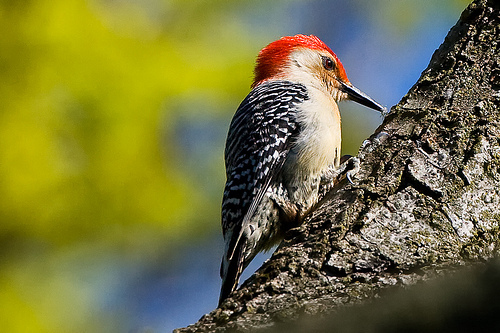
the bird has a red crown and a long and skinny bill that is black.
the bird with red crown, brown covering the belly, black and white wings
this bird has a white belly, red crown, white eye ring, black and white patterned wings, and a black bill.
this is a bird with a white breast, black spotted wing and a red nape.
this colorful bird has a long pointed bill, a red head, and a black and white wingbars.
this bird is black with white and red and has a long, pointy beak.
a bird with red crown, brown belly and breast, black and white wingbars and the bill is long and pointed
this bird has wings that are black and white and has a red crown
this small black and beige bird has a distinct red patch on its head.
this bird has wings that are black and has a white belly and red crown
Species: Red Bellied Woodpecker